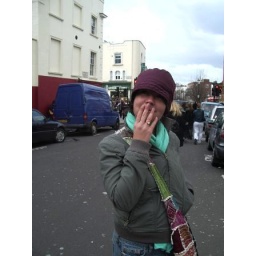
Antique street market in Notting Hill, note the hot antique ring